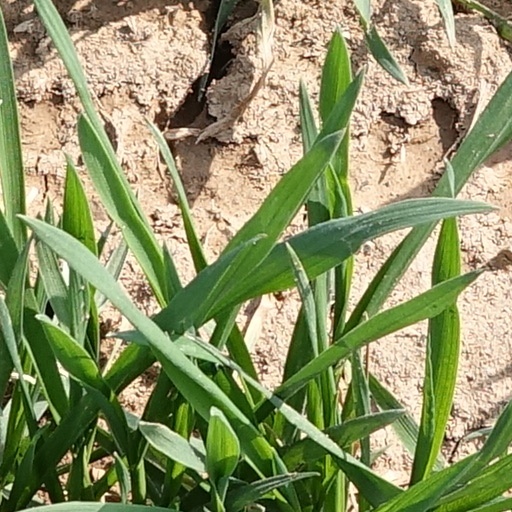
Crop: wheat